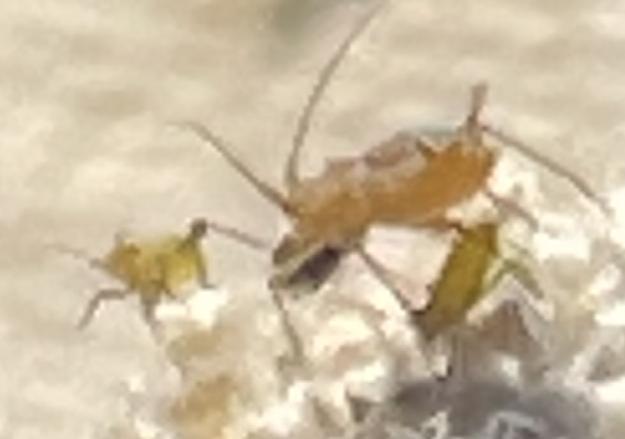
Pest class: english_grain_aphid